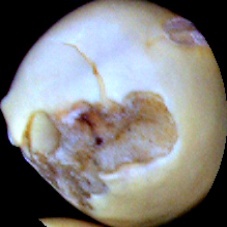
Label: Broken